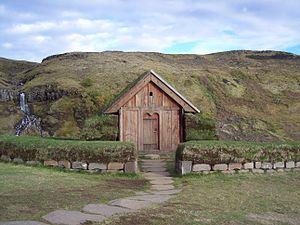
Þjóðveldisbærinn est un centre d'interprétation d'Islande qui propose une reconstitution d'une ferme viking datant du Xᵉ ou du XIᵉ siècle. Le modèle original de cette ferme se situe à Stöng, un ancien lieu de peuplement viking situé à quelques kilomètres au nord-est et vraisemblablement détruit en 1104 au cours d'une éruption de l'Hekla, le volcan voisin.